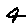
Label: 4